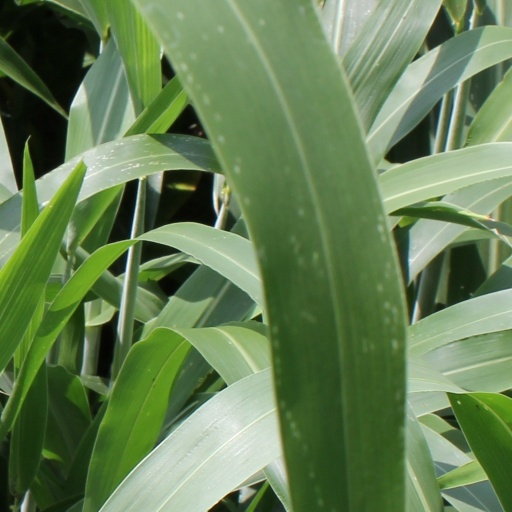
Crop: sorghum